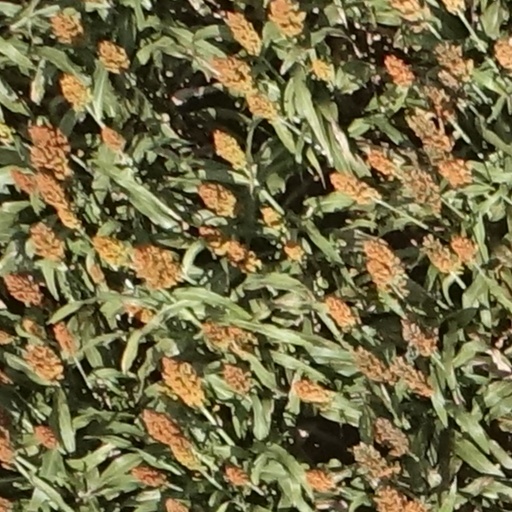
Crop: sorghum